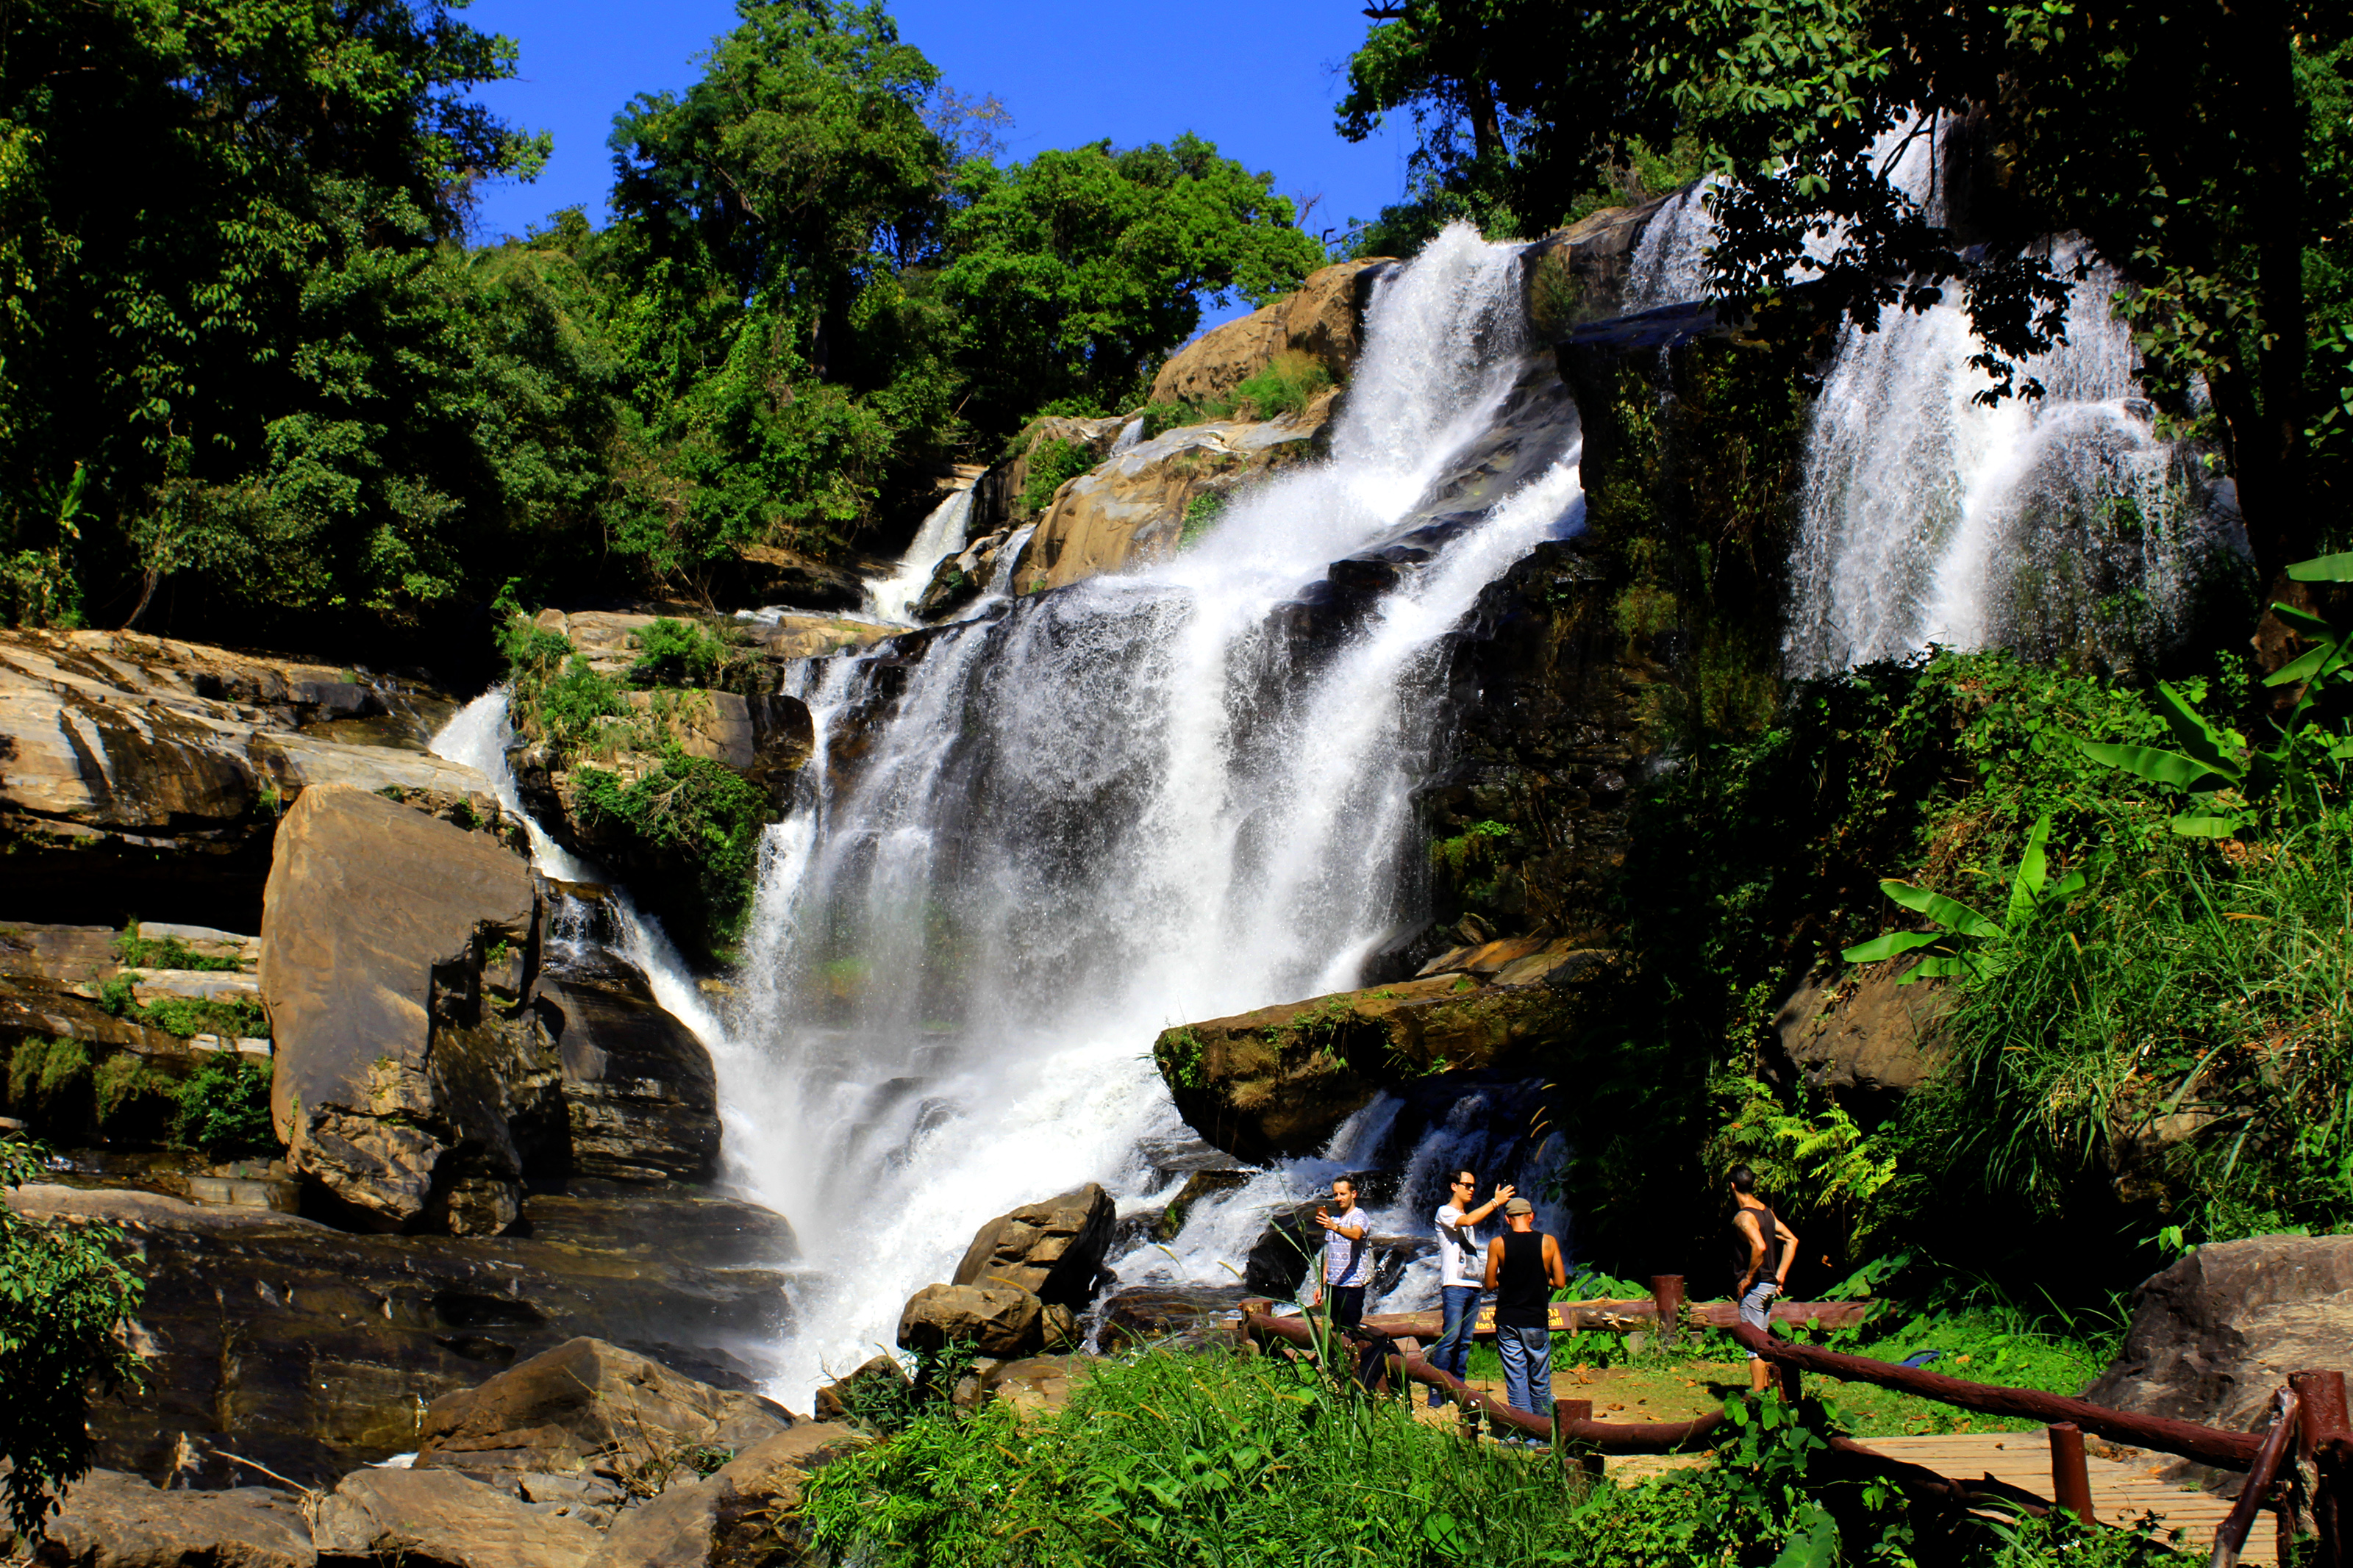
adventure, amazing, asia, attraction, bamboo, beautiful, bridge, cascade, chiang, creek, destination, ecology, environment, falling, fern, flora, flowing, forest, green, jungle, landscape, liana, luang, mae, magic, mai, moss, mountain, nature, nobody, outdoor, paradise, park, pha, plant, rain, river, rock, stream, thailand, tourism, travel, trees, tropical, view, water, waterfall, wild, wilderness, wooden, water resources, natural landscape, body of water, nature reserve, vegetation, watercourse, chute, water feature, tree, rainforest, state park, biome, national park, valdivian temperate rain forest, hill station, tropical and subtropical coniferous forests, mountain river, vacation, old growth forest, wildlife, riparian forest, rapid, riparian zone